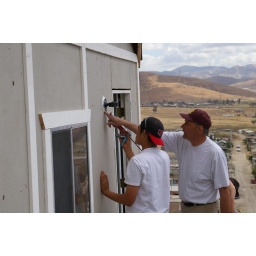
Site 14 outside Tecate Mexico building a house by the TKA students.